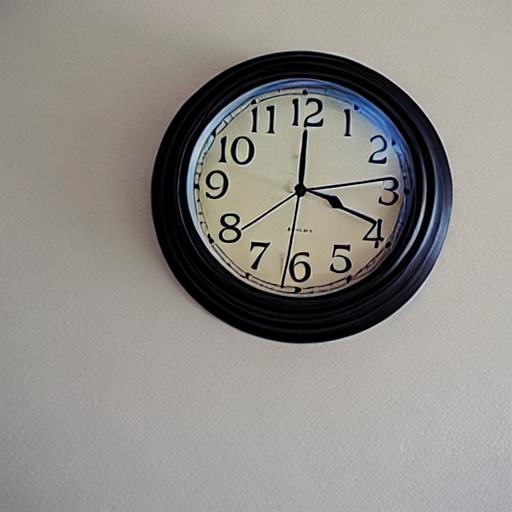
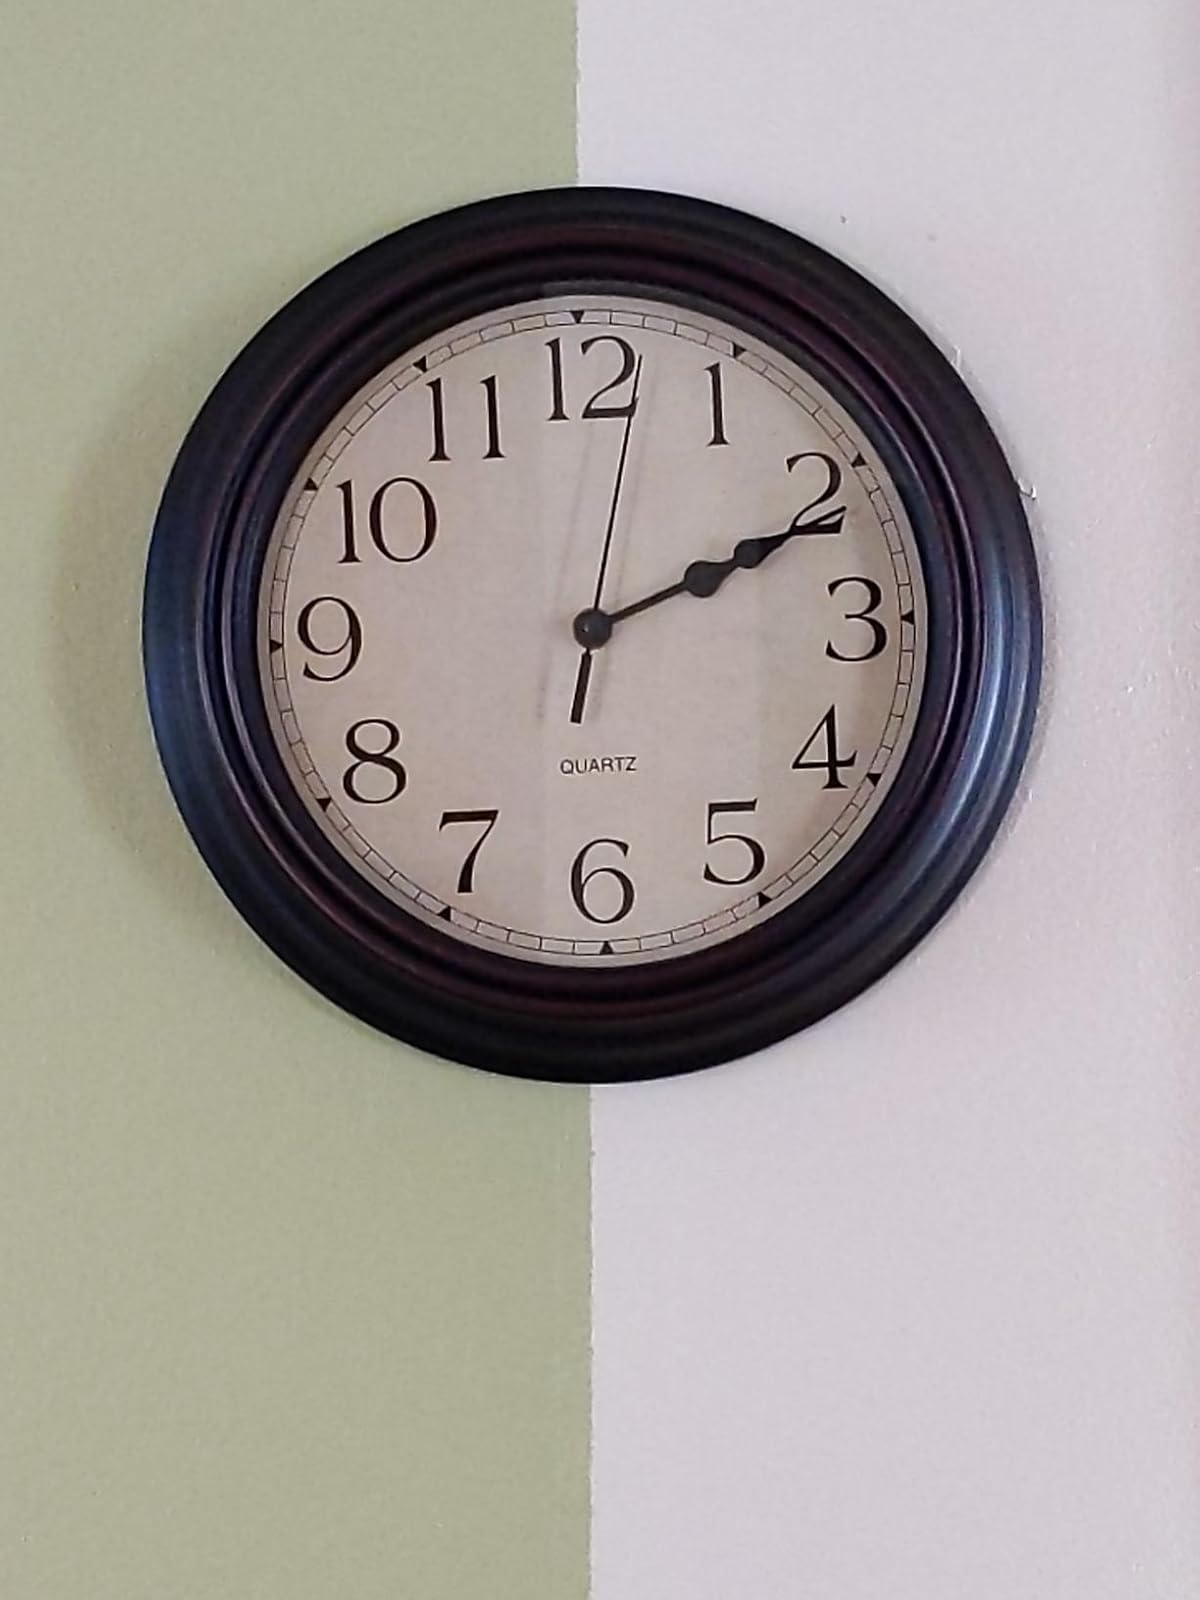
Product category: clock
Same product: no